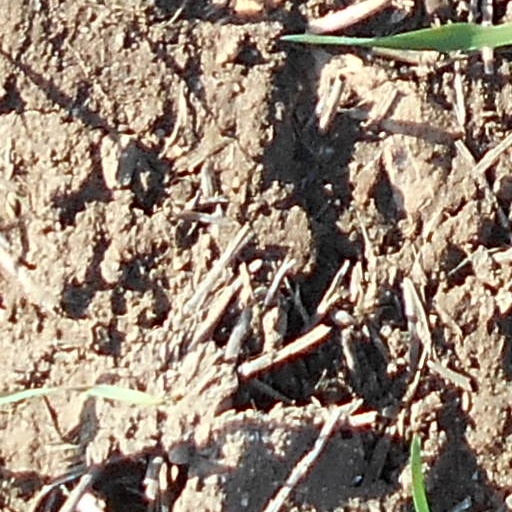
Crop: wheat